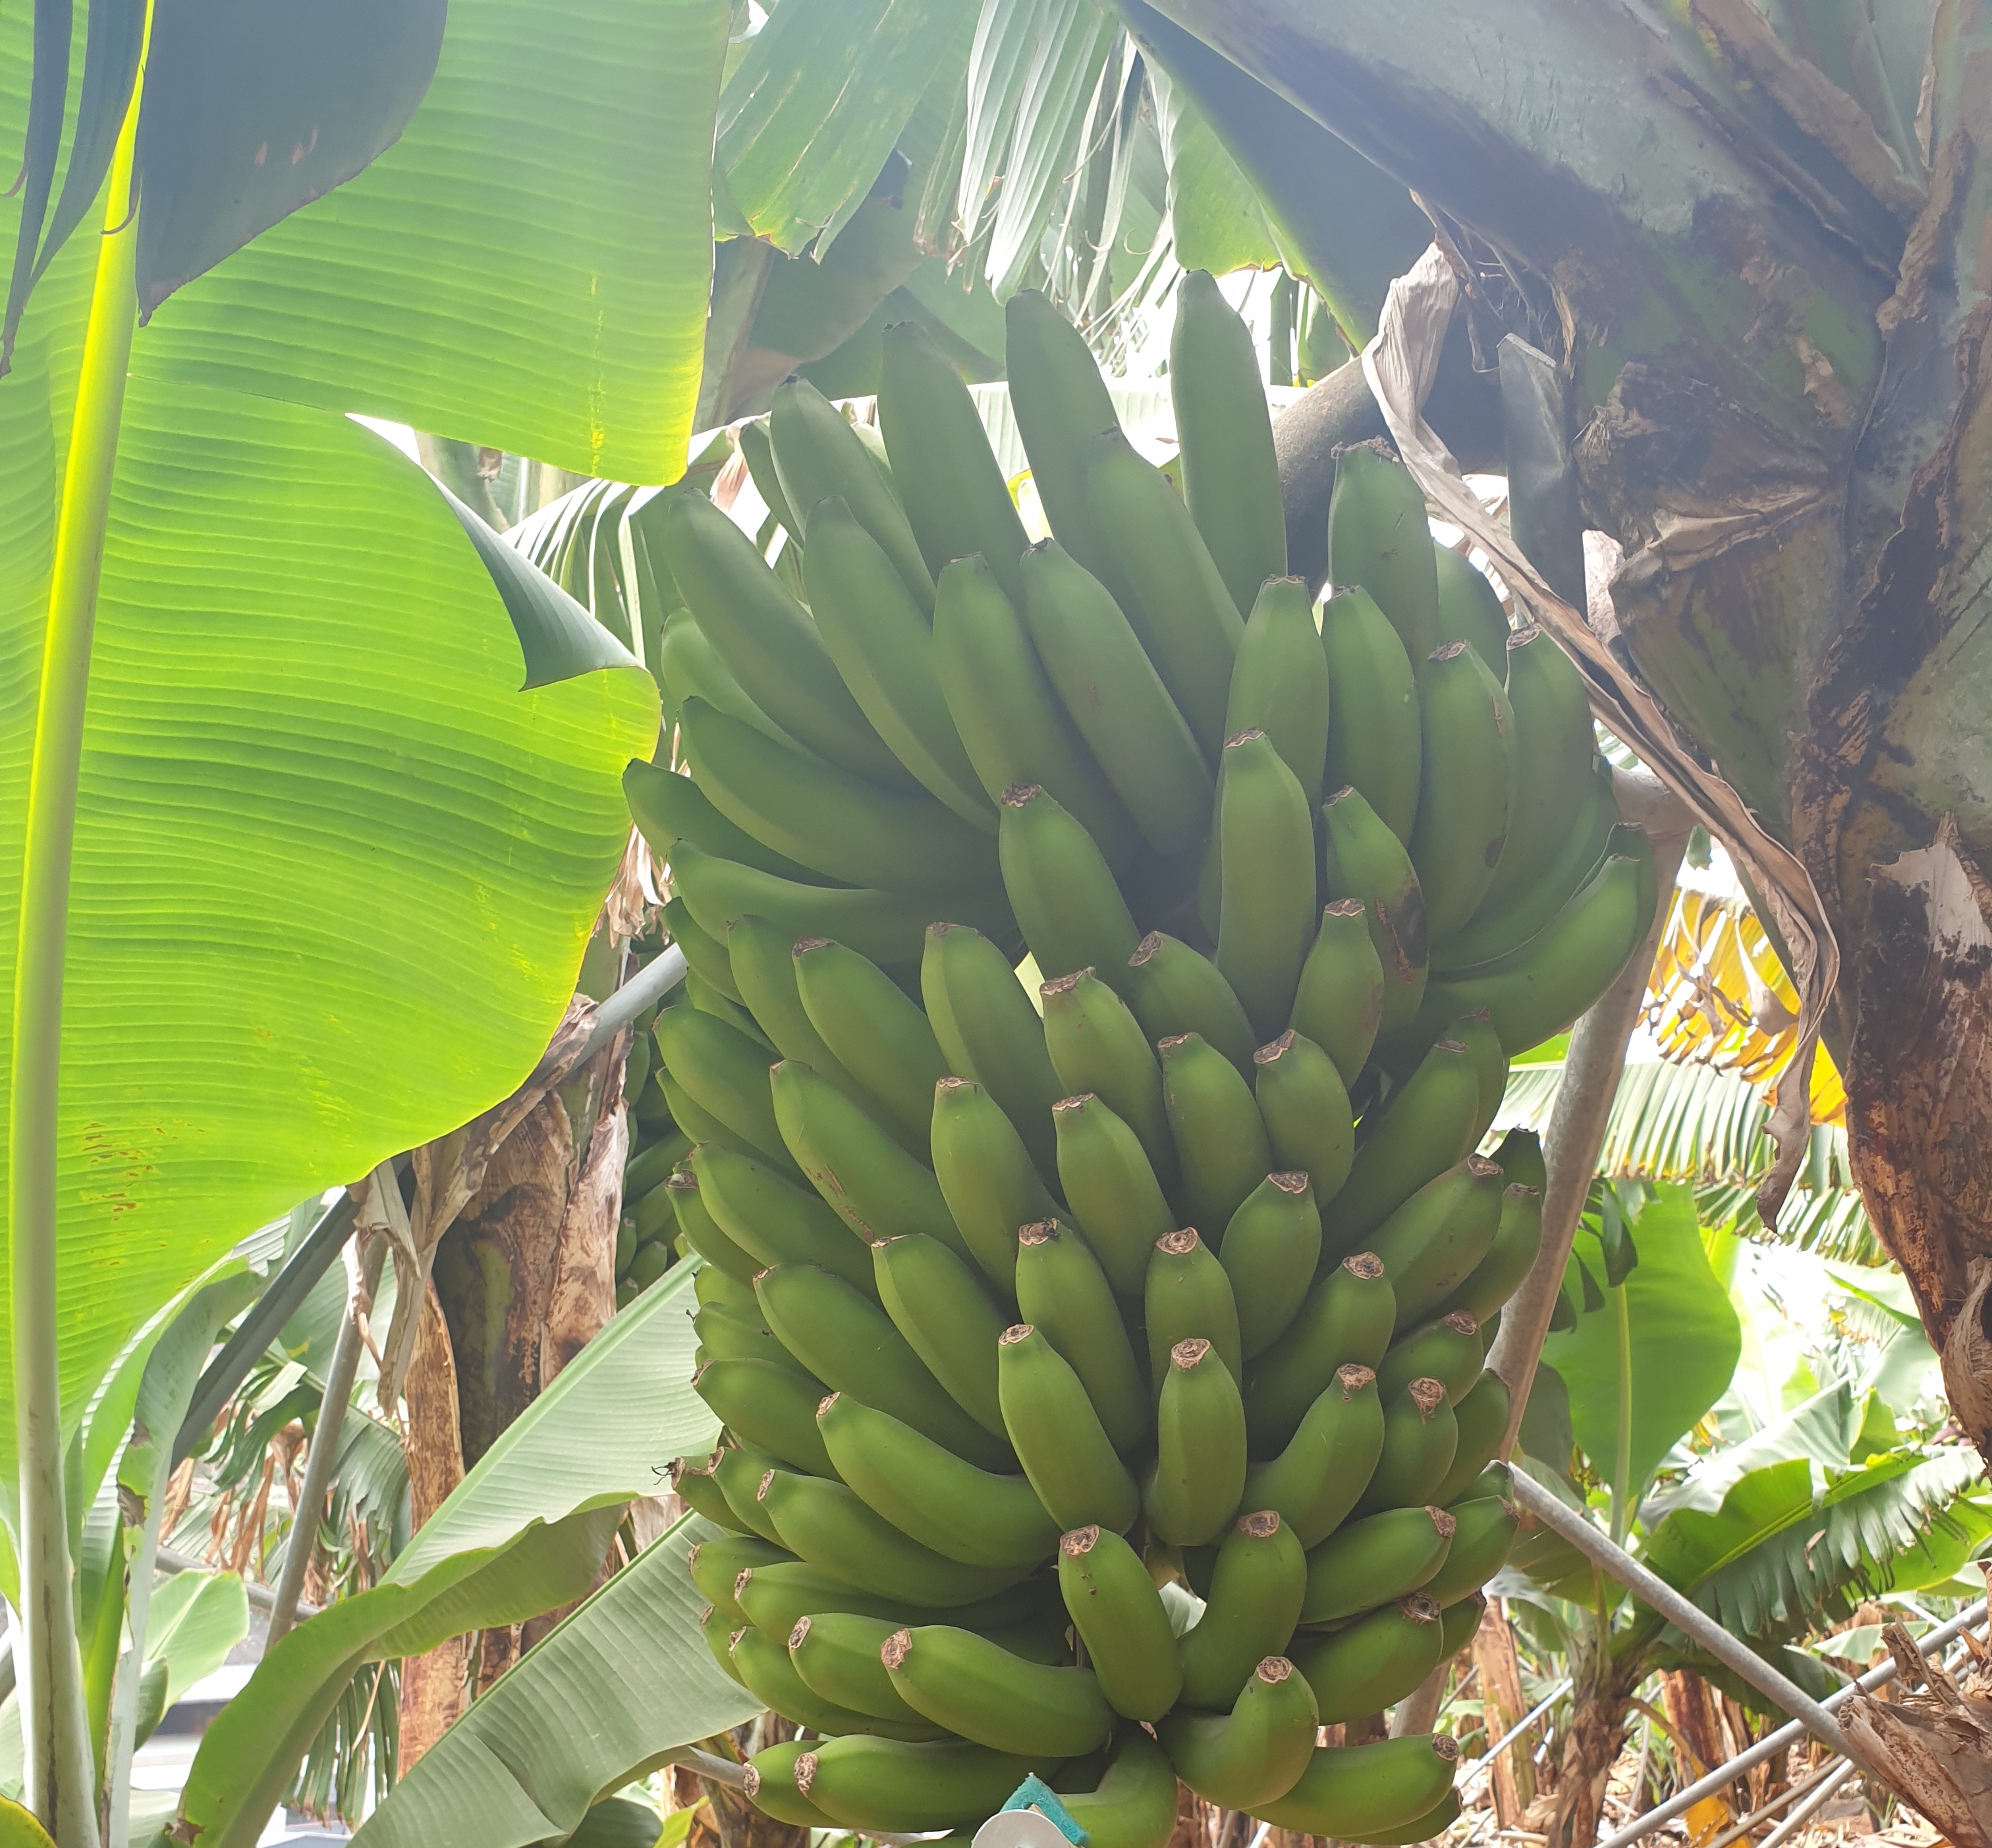
Label: Cut